Free State of Saxony (Weimar Republic)

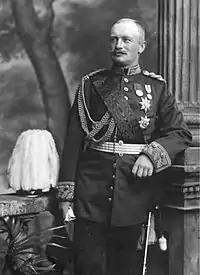
Frederick Augustus III, the last king of Saxony. He abdicated on 13 November 1918.

In a cabinet meeting on 8 November, King Frederick Augustus III said that he did not want the war that had just ended to be continued with the spilling of blood on the streets of Dresden. That evening, as revolutionary soldiers took control of the city, he left for Moritzburg Castle, a short distance to the northwest. At first he hoped that the MSPD would support the establishment of a parliamentary monarchy in Saxony, but when it became clear that they would not, he renounced the throne from Guteborn in Prussian Brandenburg on 13 November and asked Saxony's sworn officials to continue to do their duty. On the fifteenth, Frederick Augustus settled at Sibyllenort Palace near Breslau in Silesia, where he died in 1932. The royal family was allowed to keep a generous share of its private fortune in the form of land, dwellings and artwork.